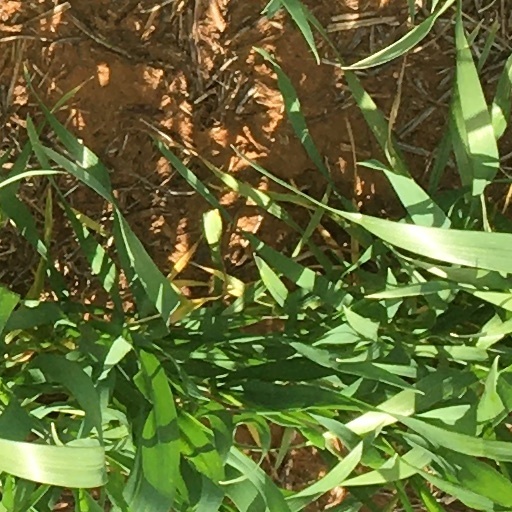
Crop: wheat